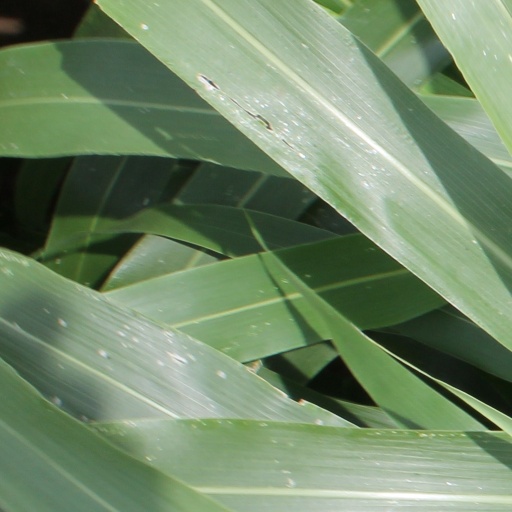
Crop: sorghum